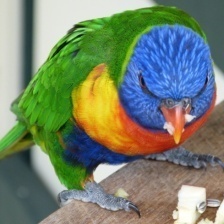
Species: RAINBOW LORIKEET
Scientific name: TRICHOGLOSSUS MOLUCCANUS
ImageNet parent category: lorikeet